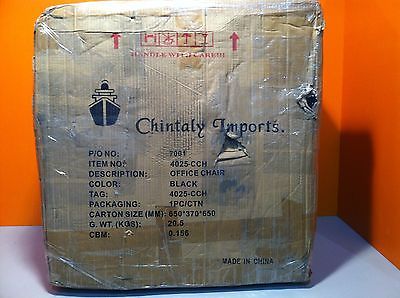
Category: chair